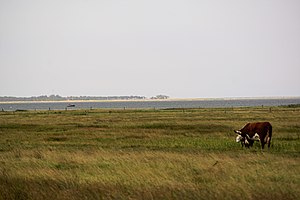
Bovet
Bovet Bugt med Bløden Hale i baggrunden
Bovet Bugt med Bløden Hale i baggrunden
Bovet er en 65 hektar stor naturfredning langs bunden af Bovet Bugt på sydkysten af den østlige del af Læsø. Det er en ca. 2,5 km lang kyststrækning der blev fredet i 1964 og består af en smal strimmel hede og strandeng mellem landevejen og kysten, der er åben og ubebygget, og åbner for en stor panoramaudsigt. Det er netop ønsket om at bevare denne udsigt, der er årsag til fredningen. De store sten, der ligger spredt i bugten som et minde fra istiden, forstærker stedets karakter. Langt ude mod øst anes Bløden Hale, der skyder sig langt ud i vandet som Læsøs østligste forpost.